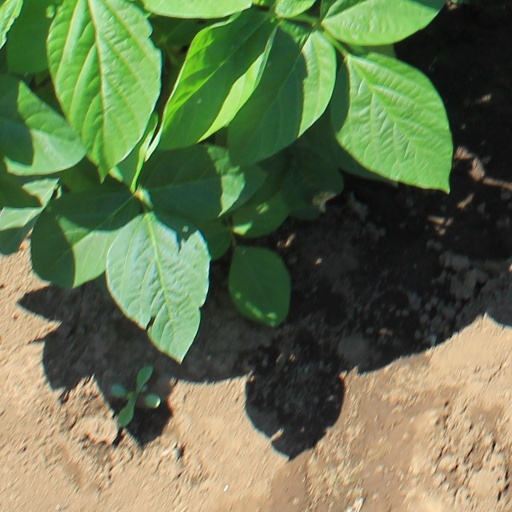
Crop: soybean